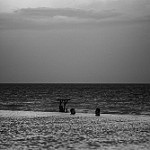
Label: B & W